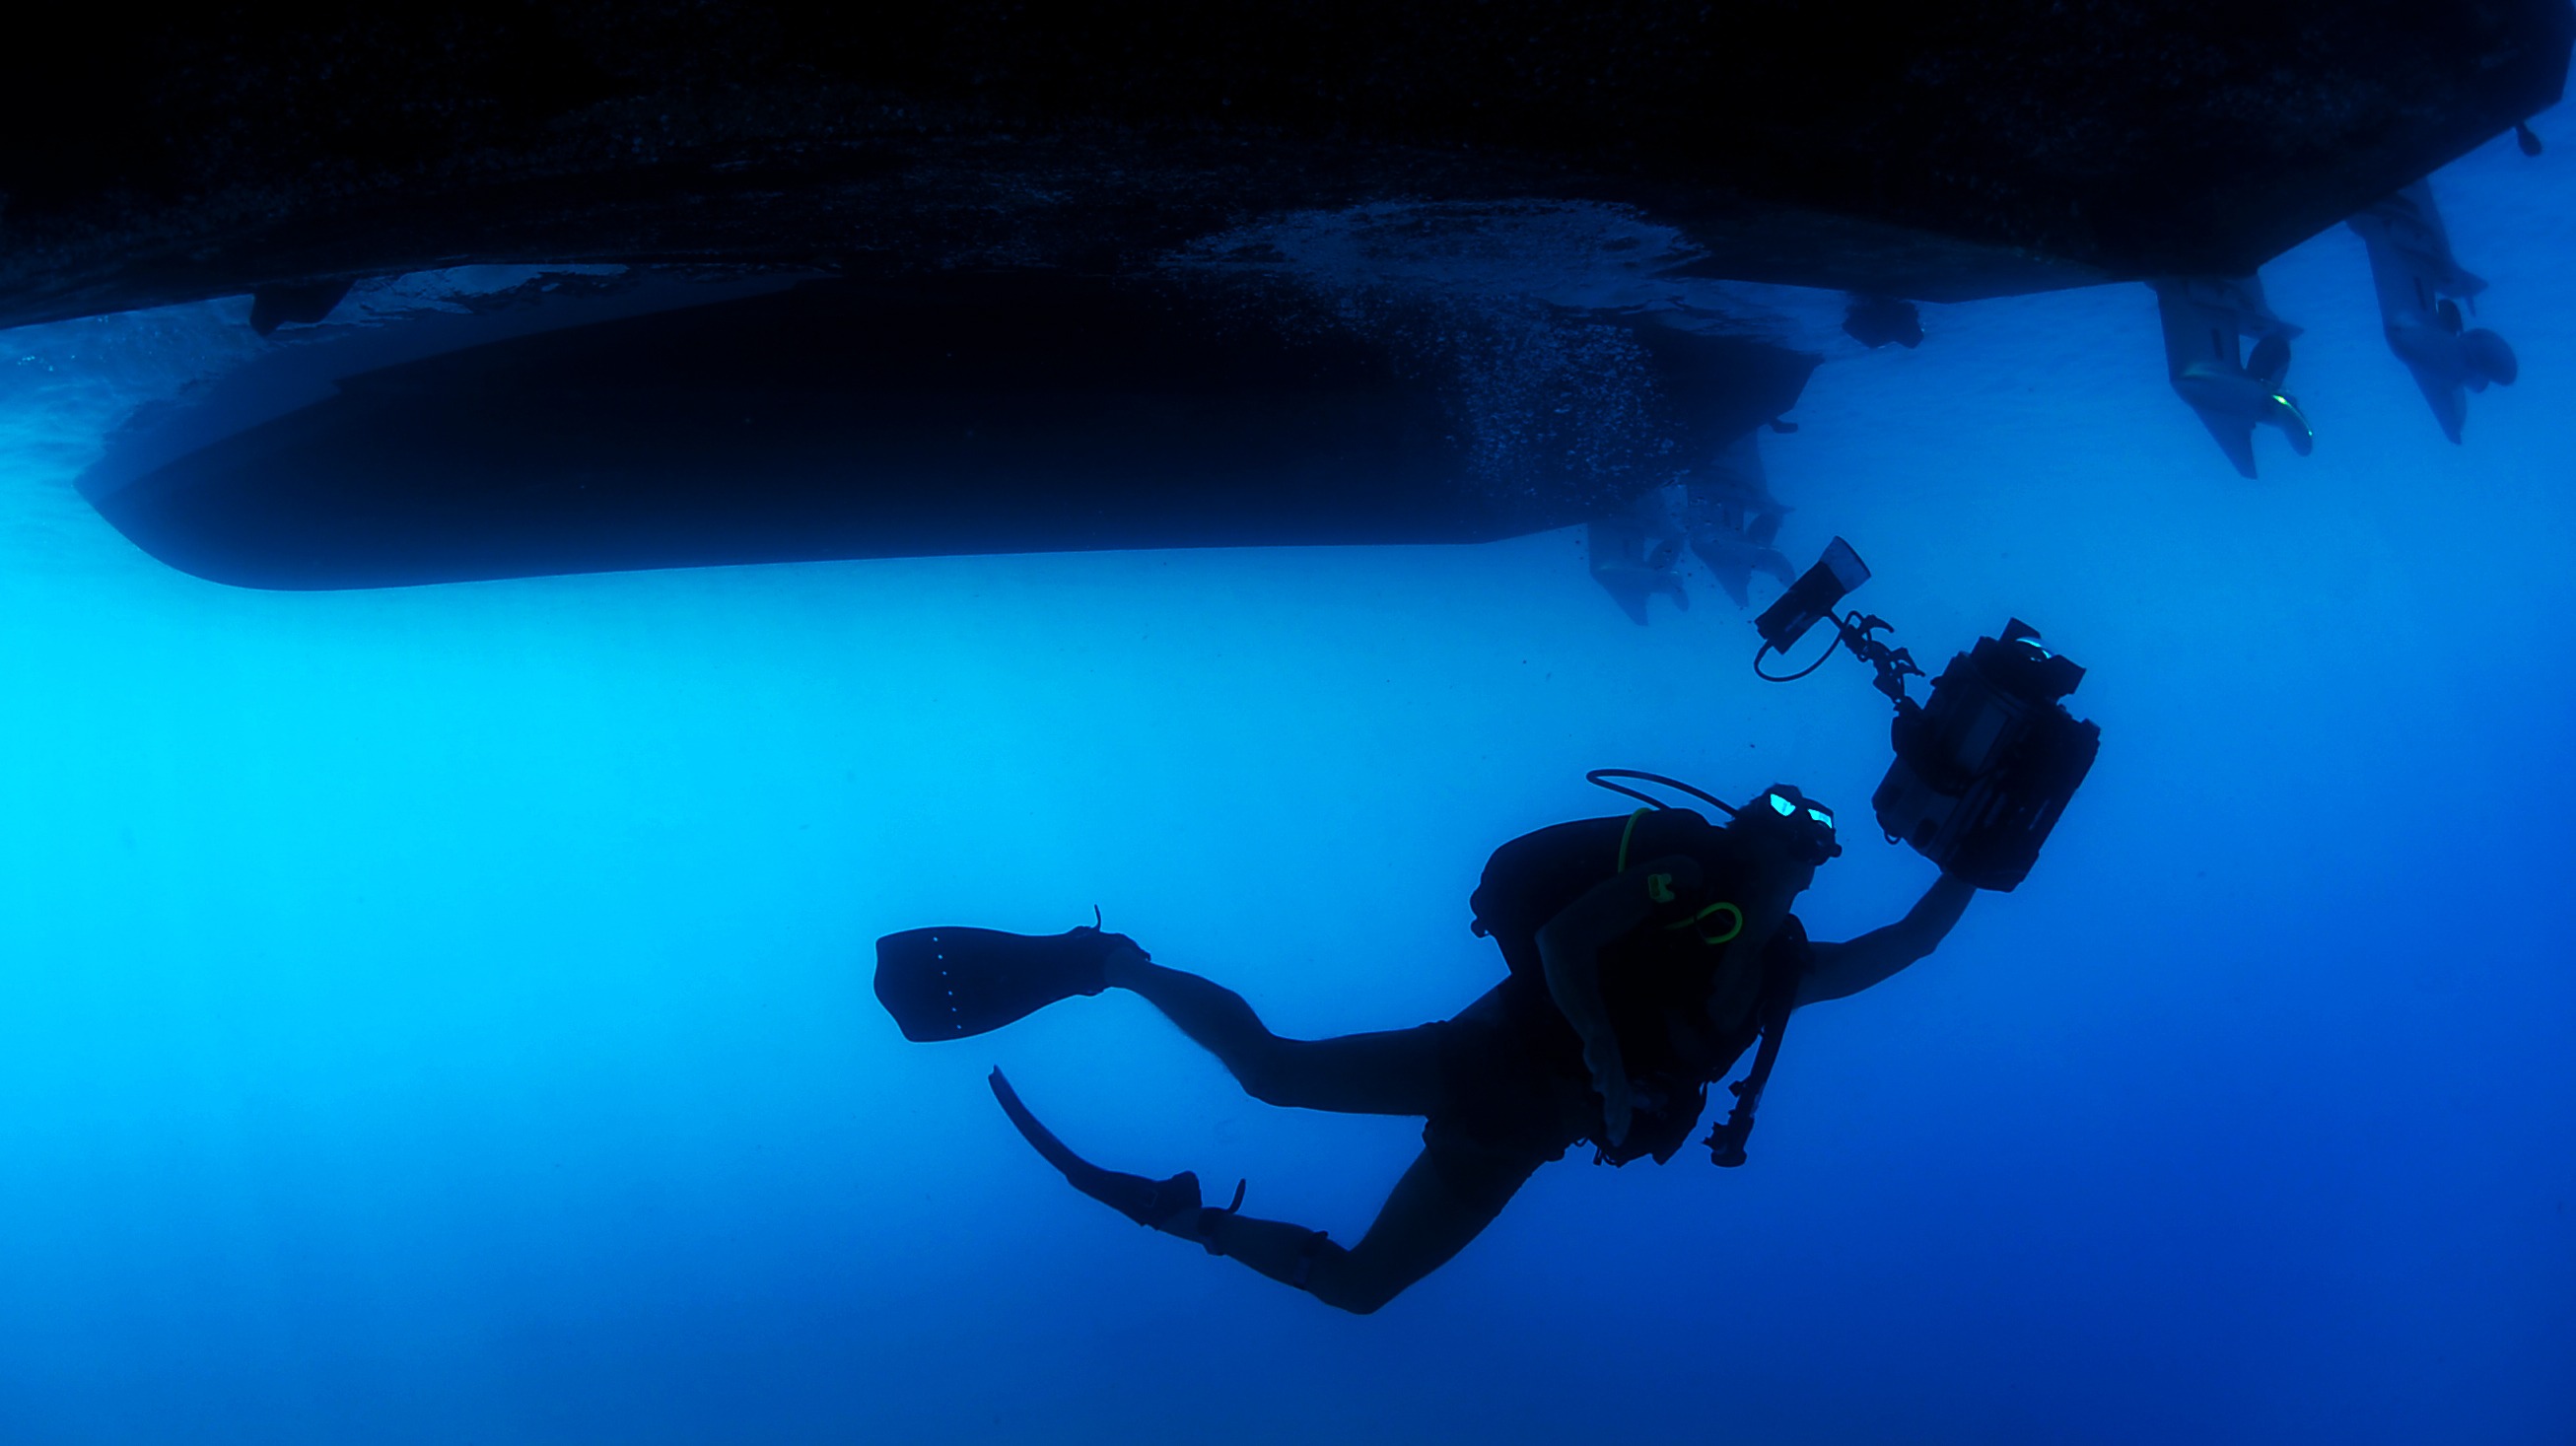
sea, water, ocean, person, recreation, diving, underwater, extreme sport, freediving, diver, sports, water sport, scuba diving, outdoor recreation, marine biology, underwater diving